Deamia testudo

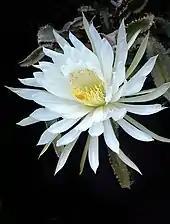
Flower

The species was first described by Joseph Gerhard Zuccarini in 1838, as "Cereus testudo". Zuccarini ascribed the scientific name to Wilhelm Friedrich Karwinsky. In 1920, Nathaniel Lord Britton and Joseph Nelson Rose considered the species sufficiently distinctive to transfer it to their newly created genus "Deamia", where it was the only species. In 1965, Franz Buxbaum transferred it to the genus "Selenicereus", based on its flowers, a view supported by Wilhelm Barthlott and David Hunt in 1993. In 2003, Ralf Bauer transferred it to the genus "Strophocactus". Meanwhile, in 2002, Alexander Doweld had revived "Deamia" for both this species and another formerly placed in "Selenicereus" ("Deamia chontalensis"). Molecular phylogenetic studies in 2017 and in 2018 confirmed the monophyly of the genus "Deamia", of which "D. testudo" is the type species.